Franz Josef Hoop

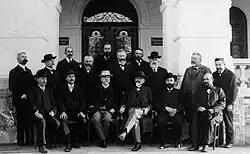
Hoop (back third from left) in front of the Vaduz government building, 1908.

From 1909 to 1918 and again from 1921 to 1923 Hoop served in the municipal council of Eschen and was also Deputy Mayor of Eschen from 1921 to 1923. He was elected into the Landtag of Liechtenstein as a member of the Christian-Social People's Party in 1918 and served in this position until 1922.